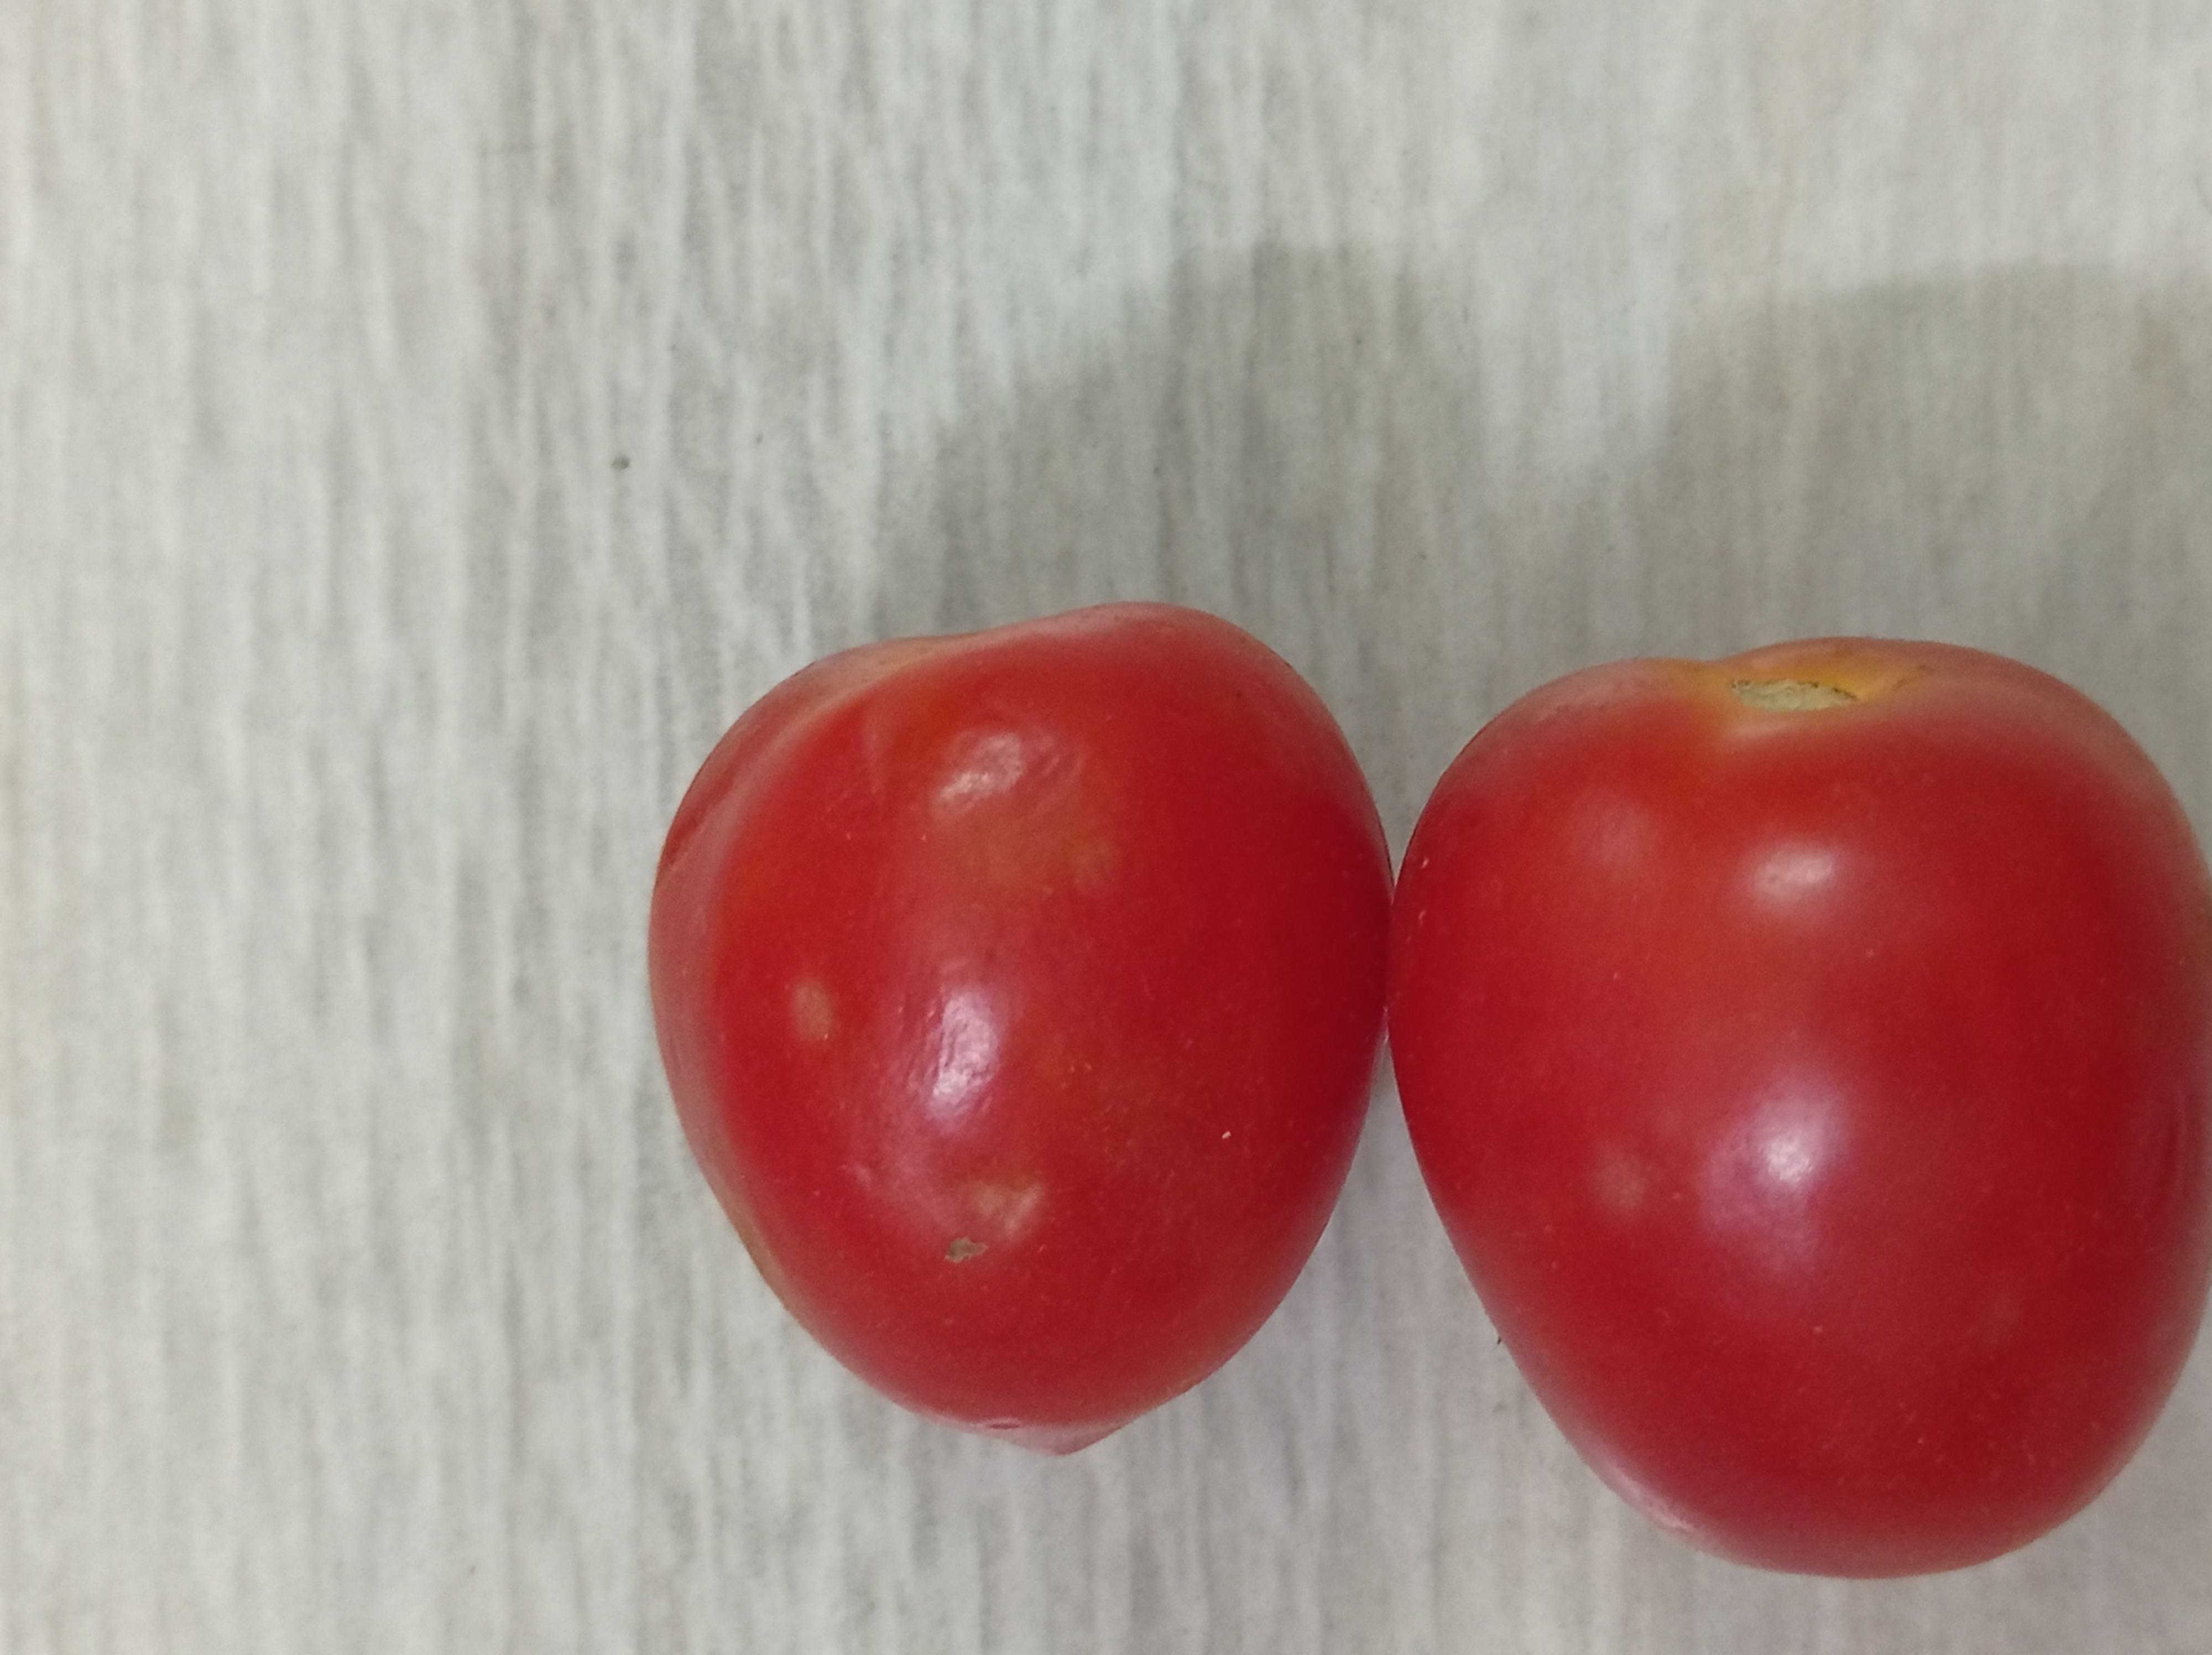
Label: Fresh